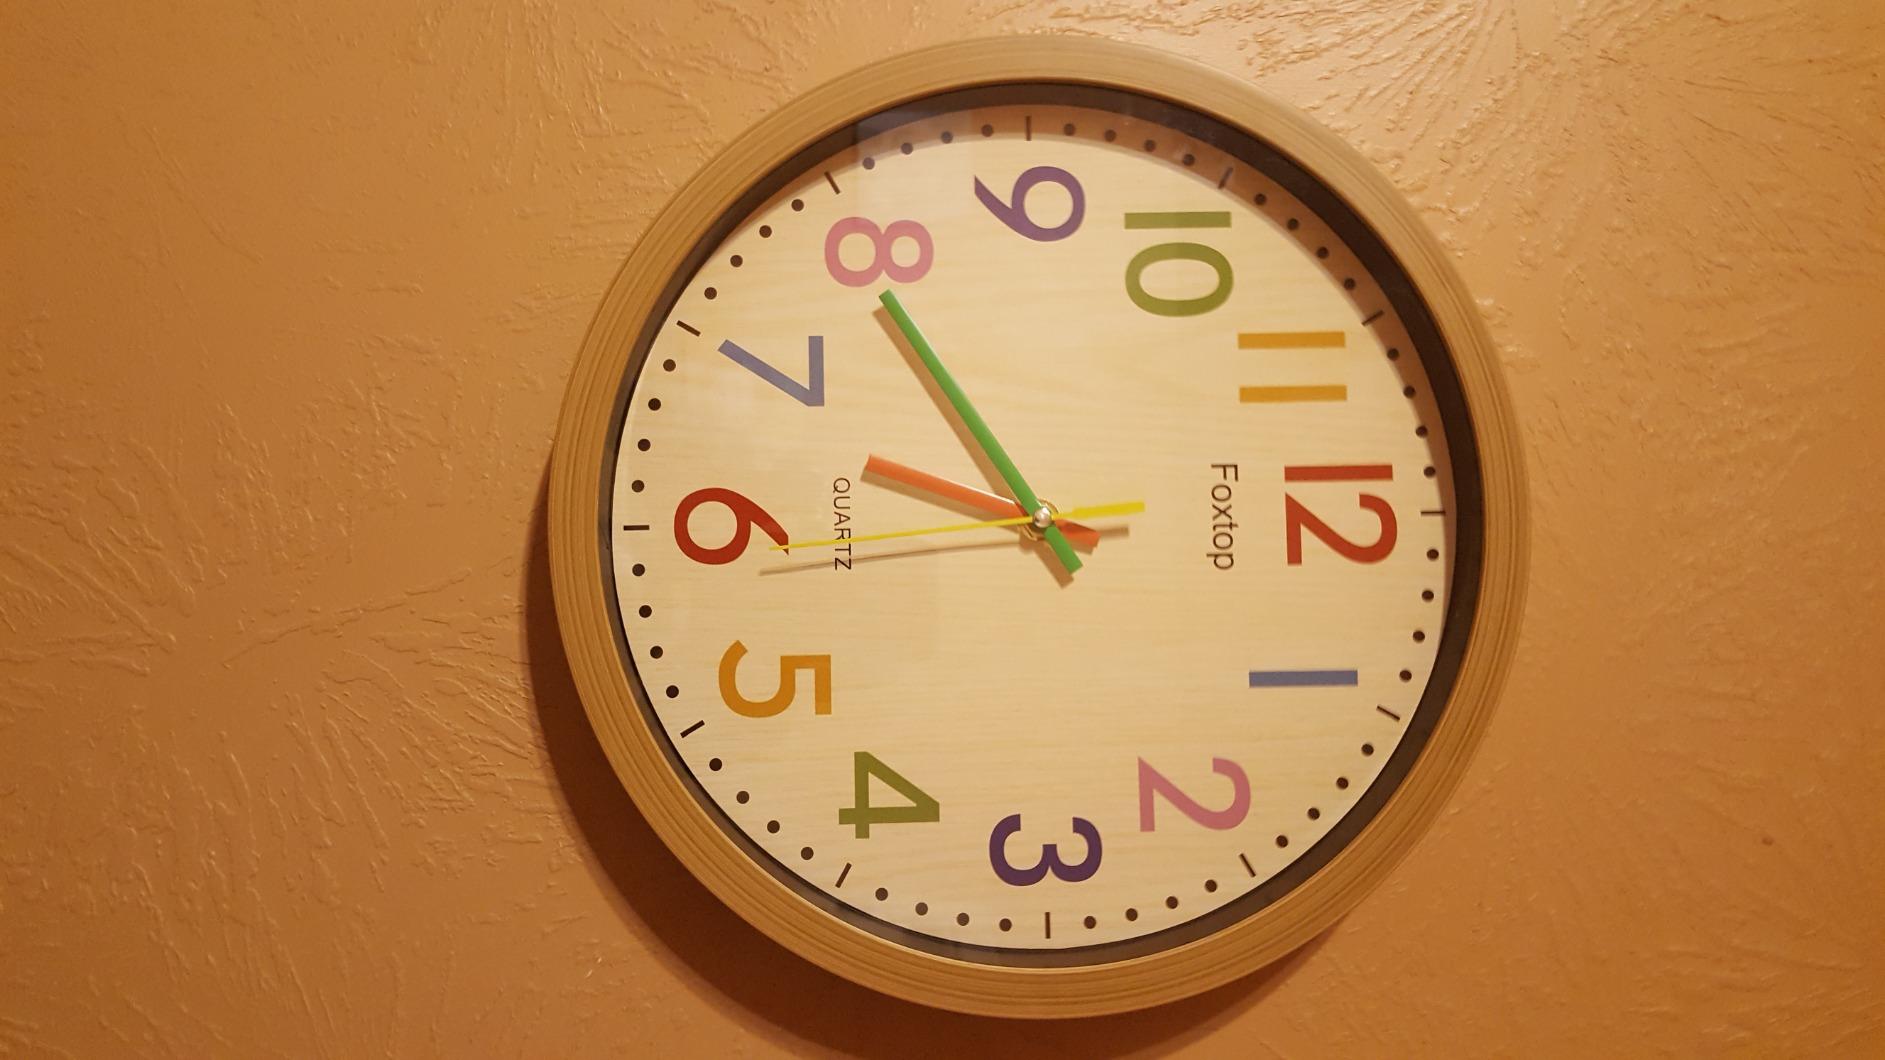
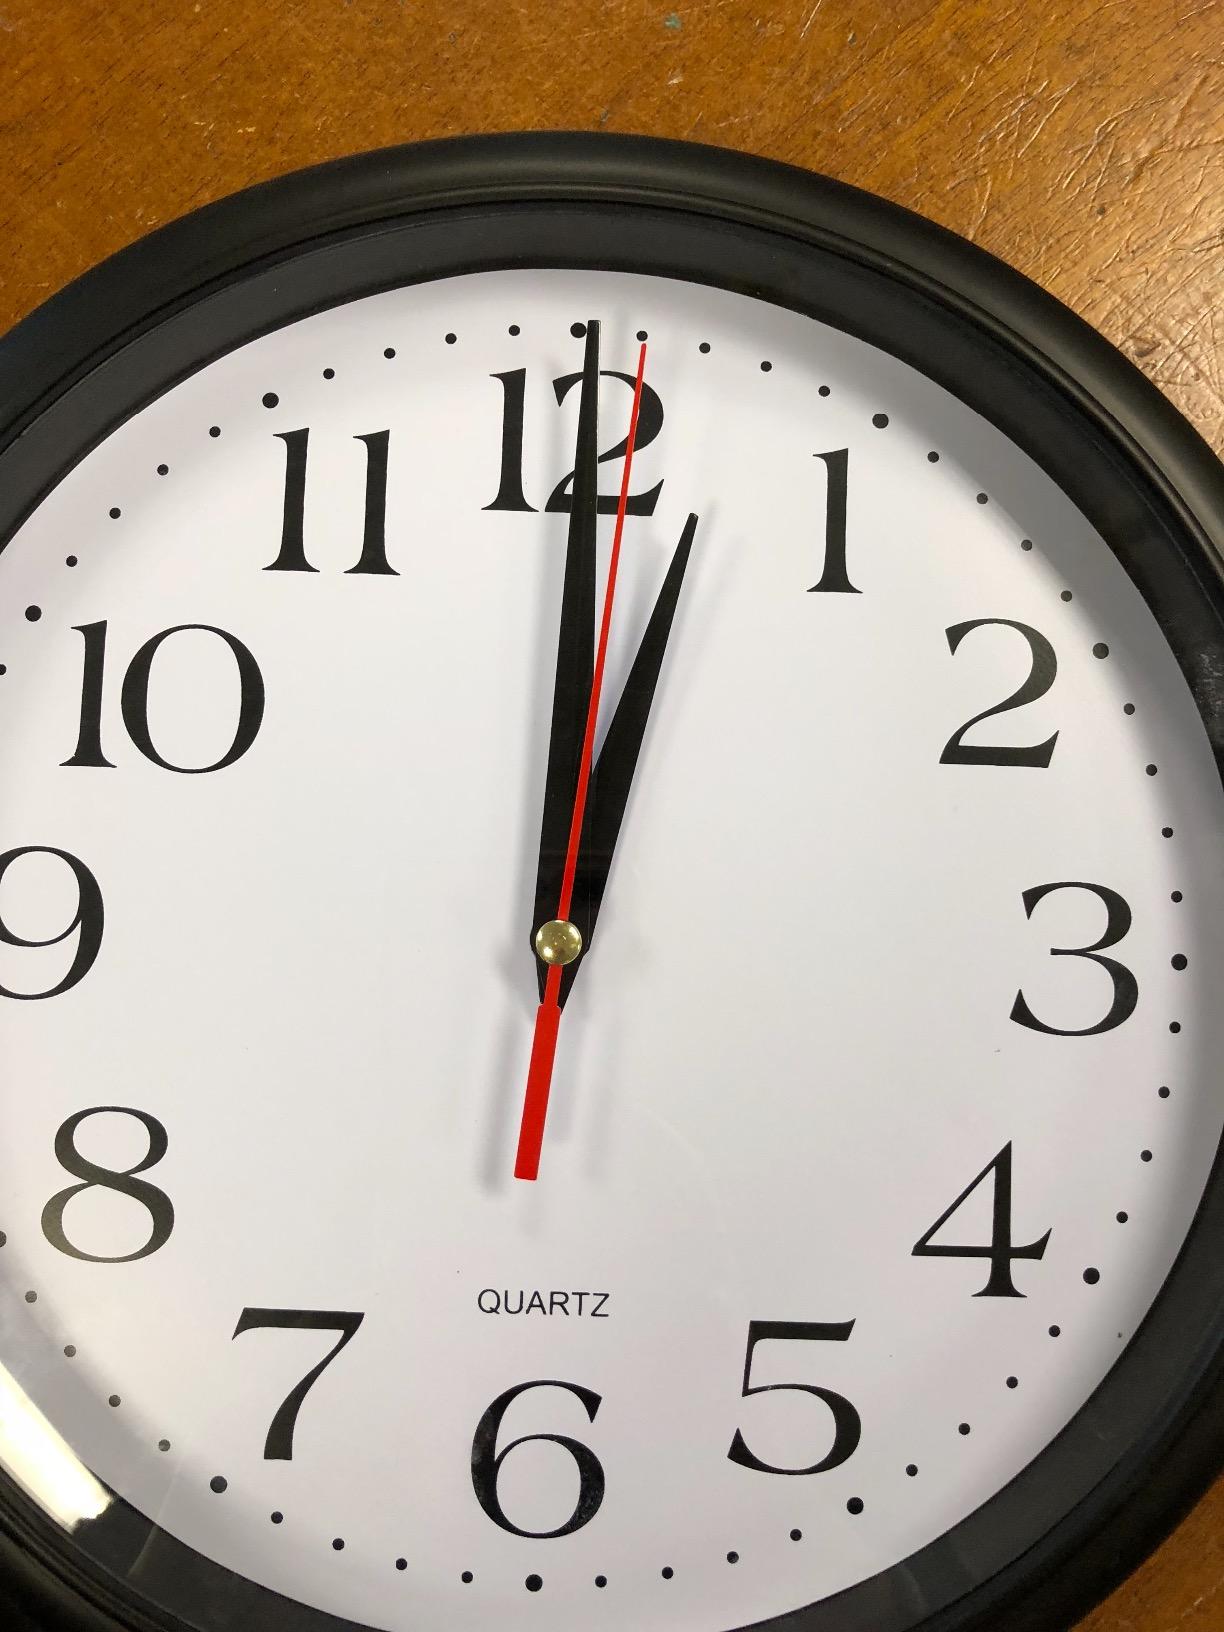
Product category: clock
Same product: no